Richard Burton

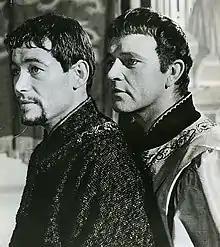
Burton (right) with Peter O'Toole in "Becket" (1964)

In 1960, Burton appeared in two films for Warner Bros., neither of which were successful: "The Bramble Bush" which reunited him with his "Wuthering Heights" director Petrie, and Vincent Sherman's adaptation of Edna Ferber's "Ice Palace". Burton called the latter a "piece of shit". He received a fee of $125,000 for both films. Burton's next appearance was as the stammering secularist, George Holyoake in BBC's documentary-style television adaptation of John Osborne's "A Subject of Scandal and Concern". According to Osborne's biographer Luc Gilleman, the film garnered little attention. Burton returned to the United States for the filming of John Frankenheimer's television adaptation of Ernest Hemingway's "The Fifth Column". He also provided narration for 26 episodes of "The Valiant Years", an American Broadcasting Company (ABC) series based on Winston Churchill's memoirs.